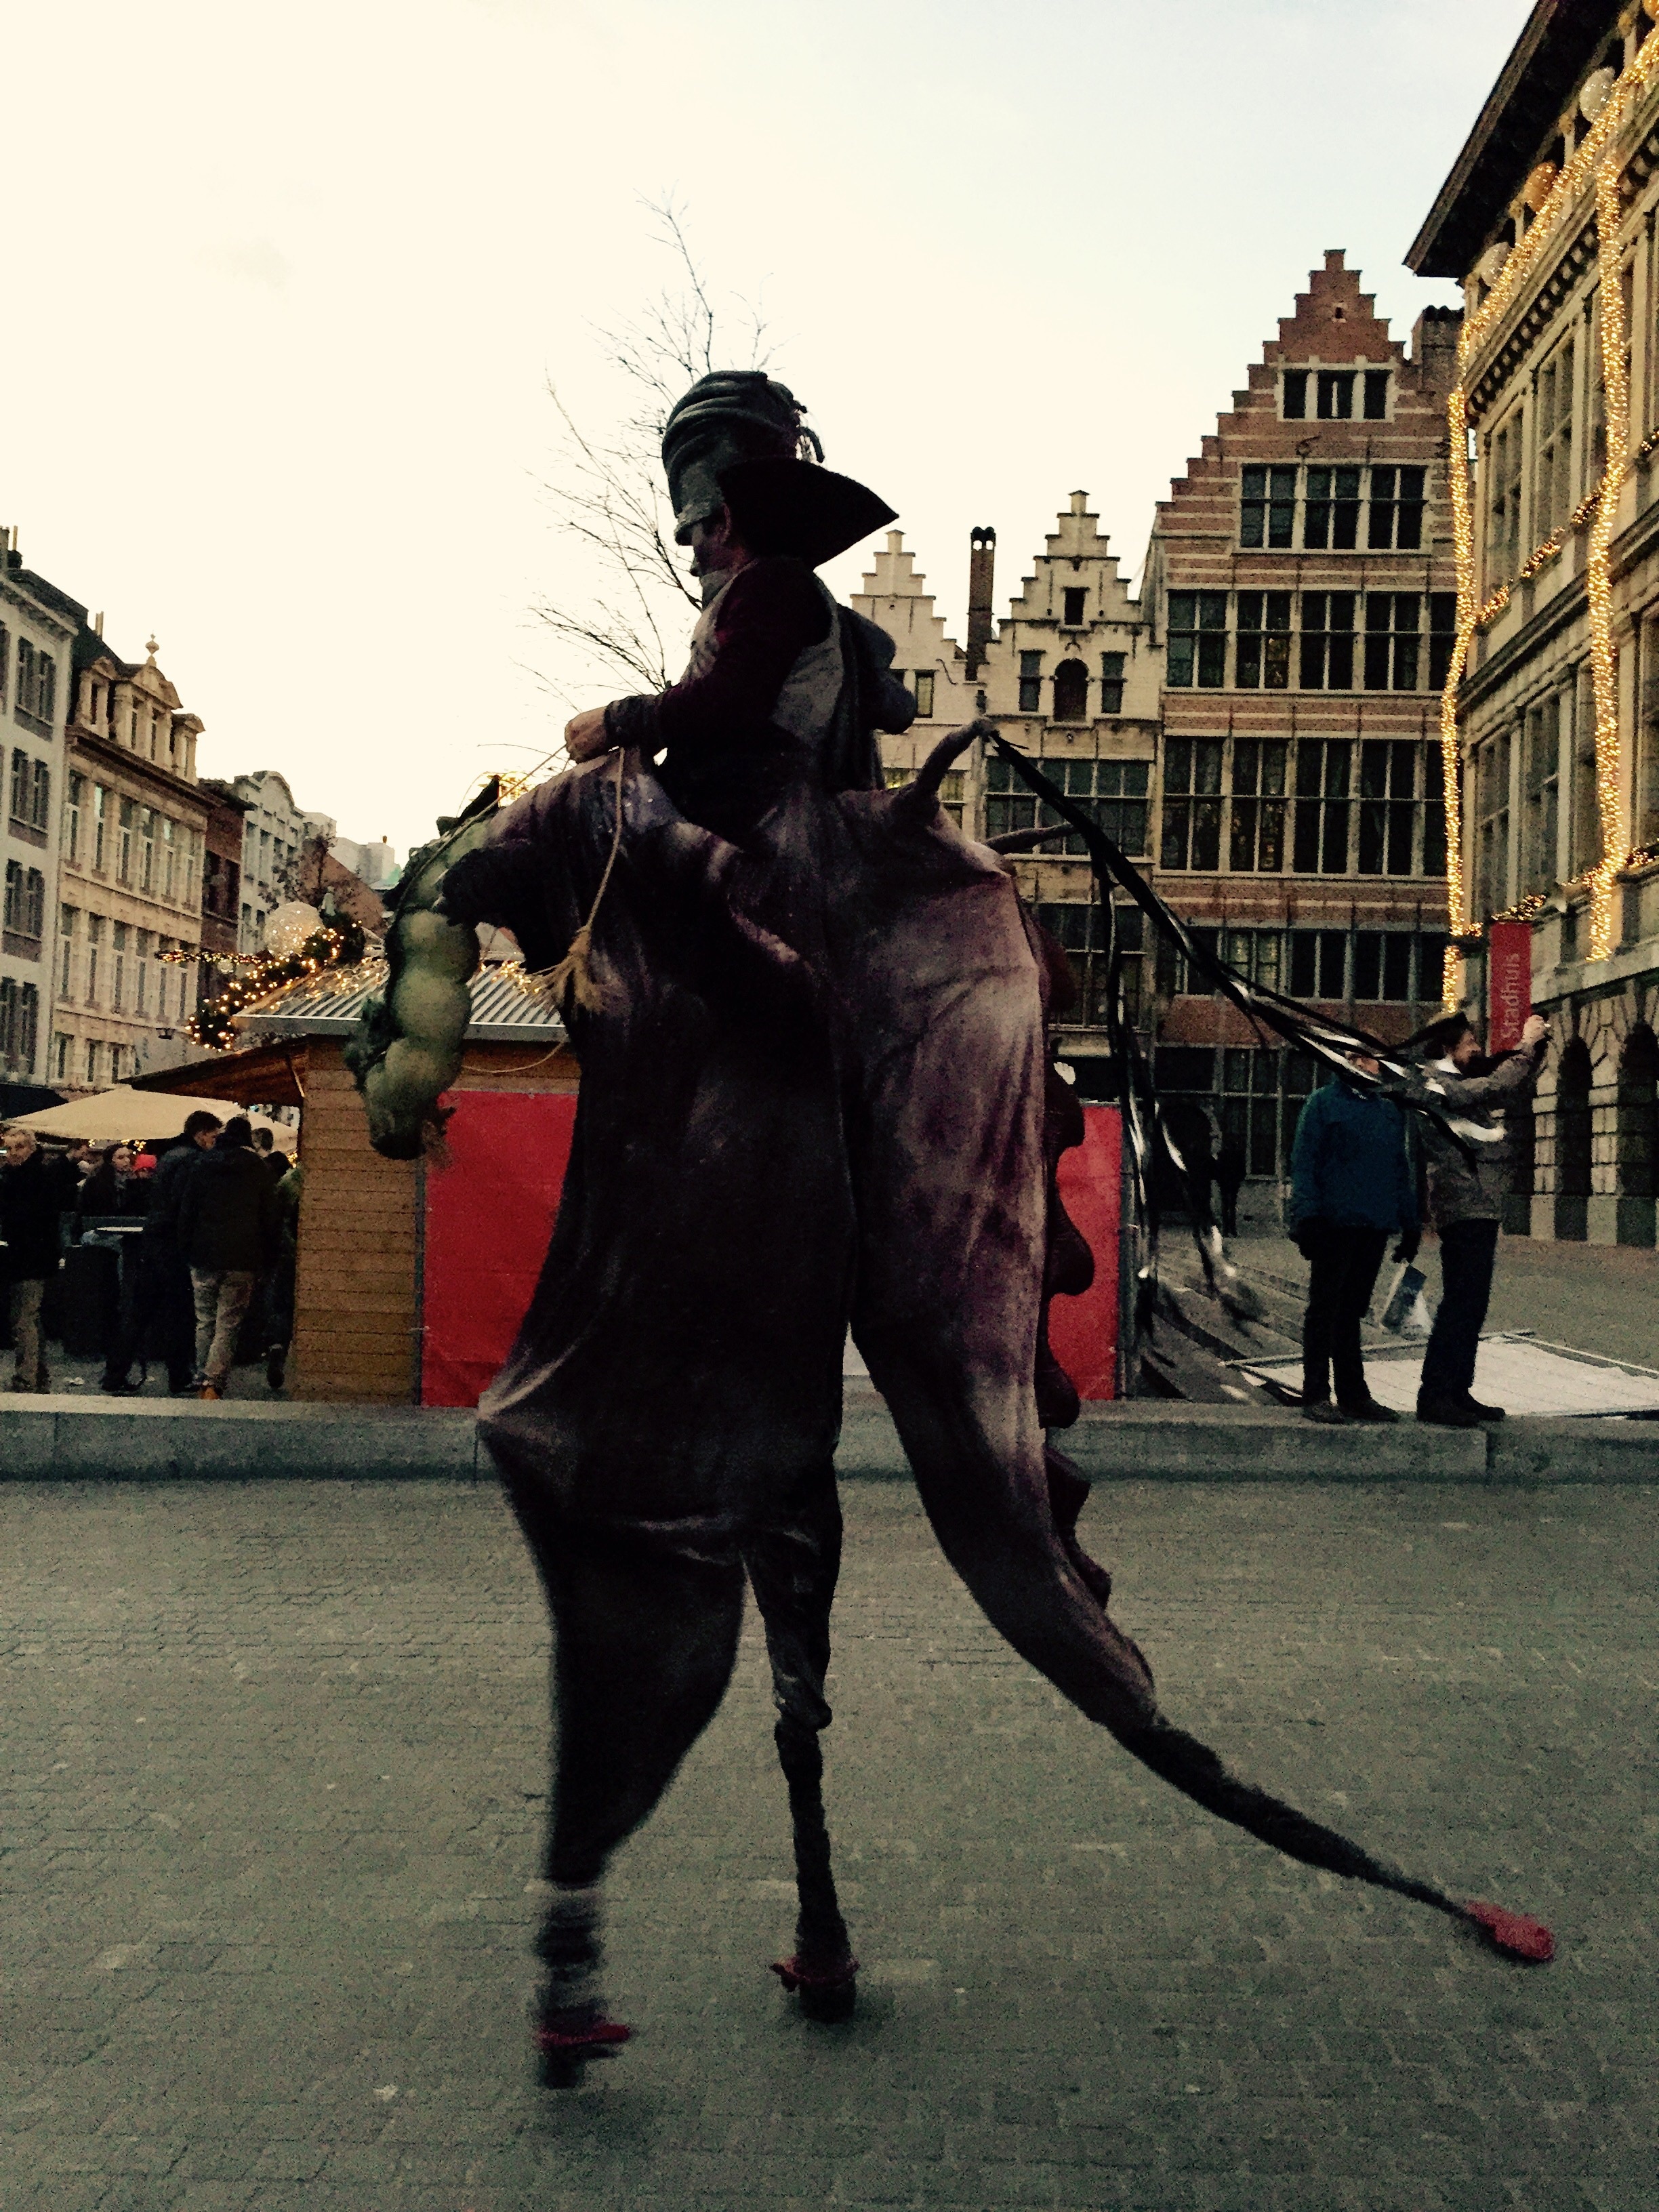
monument, statue, tradition, horse like mammal